Angels with Dirty Faces

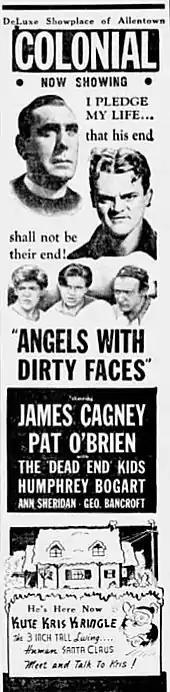
Newspaper ad in 1939

In 1920, two Irish-American youths, Rocky Sullivan and Jerry Connolly, attempt to rob a railroad car carrying fountain pens. Jerry escapes from the police, while Rocky is caught and sentenced to reform school.